Inhambane

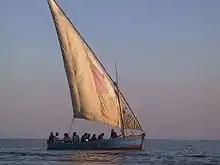
Dhow ferrying passengers from Inhambane to Maxixe in 2006.

The easiest way to reach Inhambane is by road from Maputo on the EN 1. It is also possible to reach Inhambane from Beira, Mozambique or Zimbabwe on the EN 6 and EN 1 after Inchope. Inhambane has an airport Inhambane Airport and there are flights from Maputo on most days and charters flying in from Johannesburg in South Africa.